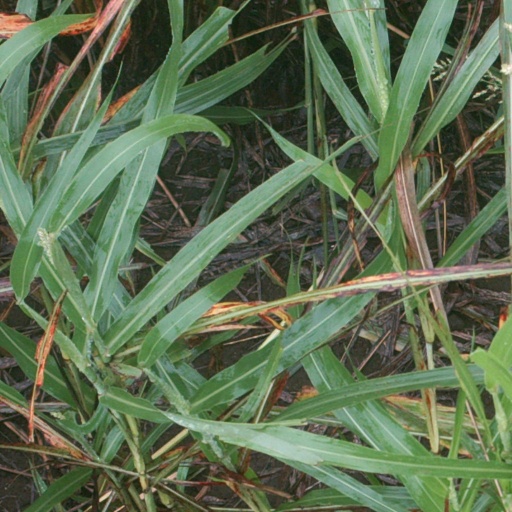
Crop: sorghum